228th (Edinburgh) Heavy Anti-Aircraft Battery, Royal Artillery

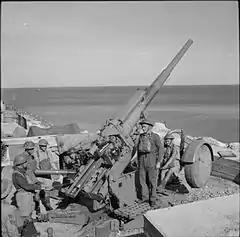
Mobile 3.7-inch HAA gun deployed at White Rock Battery, Gibraltar, November 1941.

In January 1941 94th HAA Rgt left AA Command and became part of the War Office Reserve to mobilise for overseas service. In March 228 (Edinburgh) HAA Bty became independent. In May, 228 HAA Bty embarked for Gibraltar where it joined a newly-formed 13th HAA Rgt and absorbed the personnel of 19 HAA Bty.